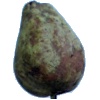
Label: Pear Stone 1